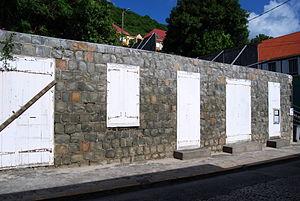
Maison des Gouverneurs (ancien hôtel de ville de Gustavia), Rue August Nyman, Gustavia (inscrit, 1995) This building is indexed in the Base Mérimée, a database of architectural heritage maintained by the French Ministry of Culture,
La maison des gouverneurs qui fut construite dans les années 1780, est située à Gustavia dans l'île de Saint-Barthélemy. Elle devint hôtel des gouverneurs à l'époque suédoise, puis hôtel de ville de Gustavia, en 1878 jusqu'au 13 décembre 2001.
Cet article recense les monuments historiques de Saint-Barthélemy, en France.